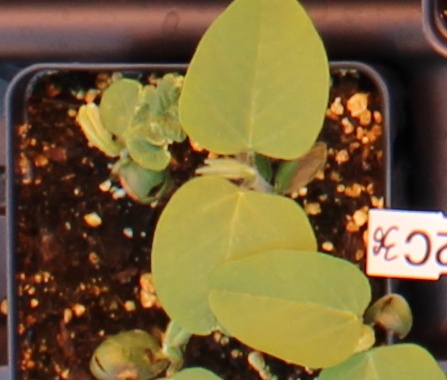
Label: Soybean